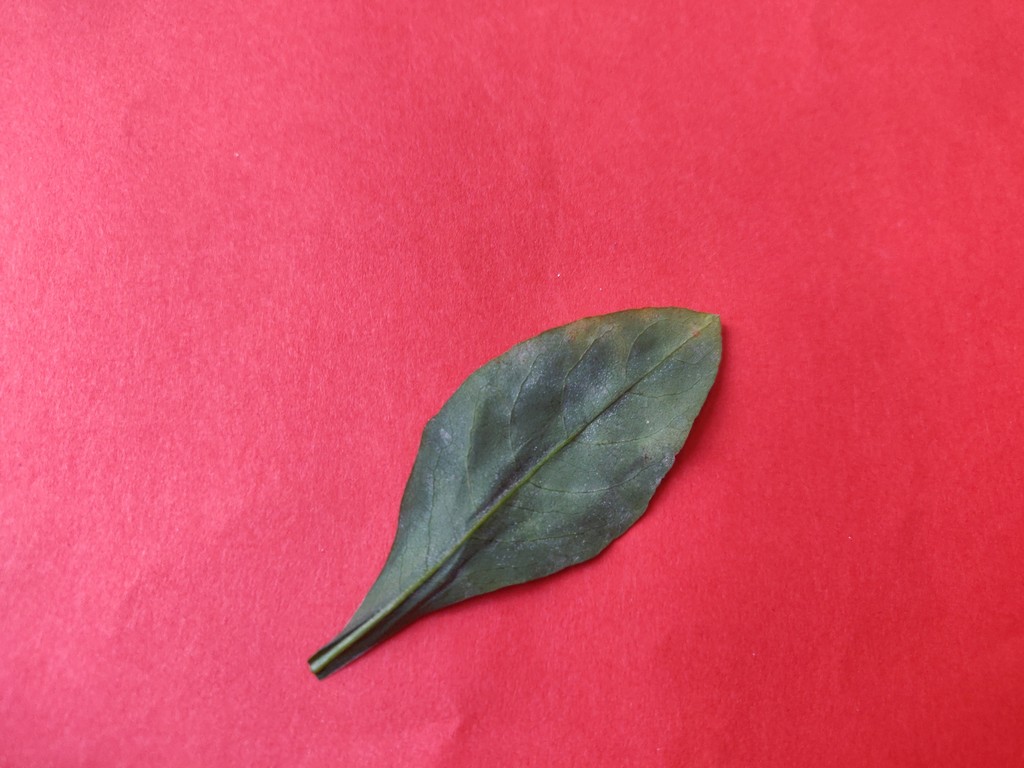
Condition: Unhealthy
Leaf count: single
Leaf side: back